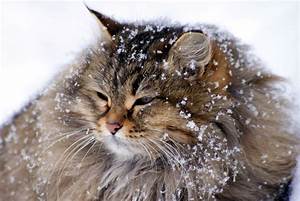
Label: gatto